W. Sterling Cary

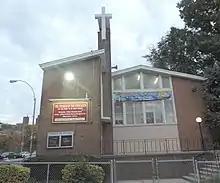
The Church of the Open Door in 2014

Cary worked in a factory after graduating from Union Theological Seminary because he had been unable to find a position in a Baptist church. He moved to Youngstown, Ohio, to become the pastor of Butler Memorial Presbyterian Church from 1952 to 1955. During that time, he co-chaired the United Negro College Fund in Youngstown and was active in other local organizations and committees including the YMCA and the Mahoning County Mental Health Council. He married Marie Belle Phillips, a teacher in the SoHo school system, on July 11, 1953. They were married in Carron Street Baptist Church in Pittsburgh, Pennsylvania, and later had four children: Yvonne, Denise, Patricia, and W. Sterling Jr. In December 1955, Cary was assigned to be the pastor at an interdenominational and interracial church in Brooklyn that included the Baptist, Congregational Christian, Methodist, Presbyterian, and Reformed denominations. It was the first interdenominational church built in a public housing project in the United States. He began his position at the church, named the Church of the Open Door, on January 1, 1956.